Australia in World War II

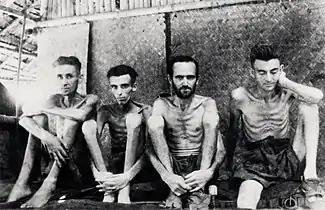
Australian and Dutch POWs at Tarsau, Thailand in 1943. Australia declared war on Thailand on 2 March 1942 and an Australian–Thai Peace Treaty was signed on 3 April 1946.

Just under 29,000 Australians were taken prisoner by the Axis during the war. Only 14,000 of the 21,467 Australian prisoners taken by the Japanese survived captivity. The majority of the deaths in captivity were due to malnutrition and disease.